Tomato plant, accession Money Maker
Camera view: horizontal (90 deg, fisheye); turntable rotation: 180 degrees
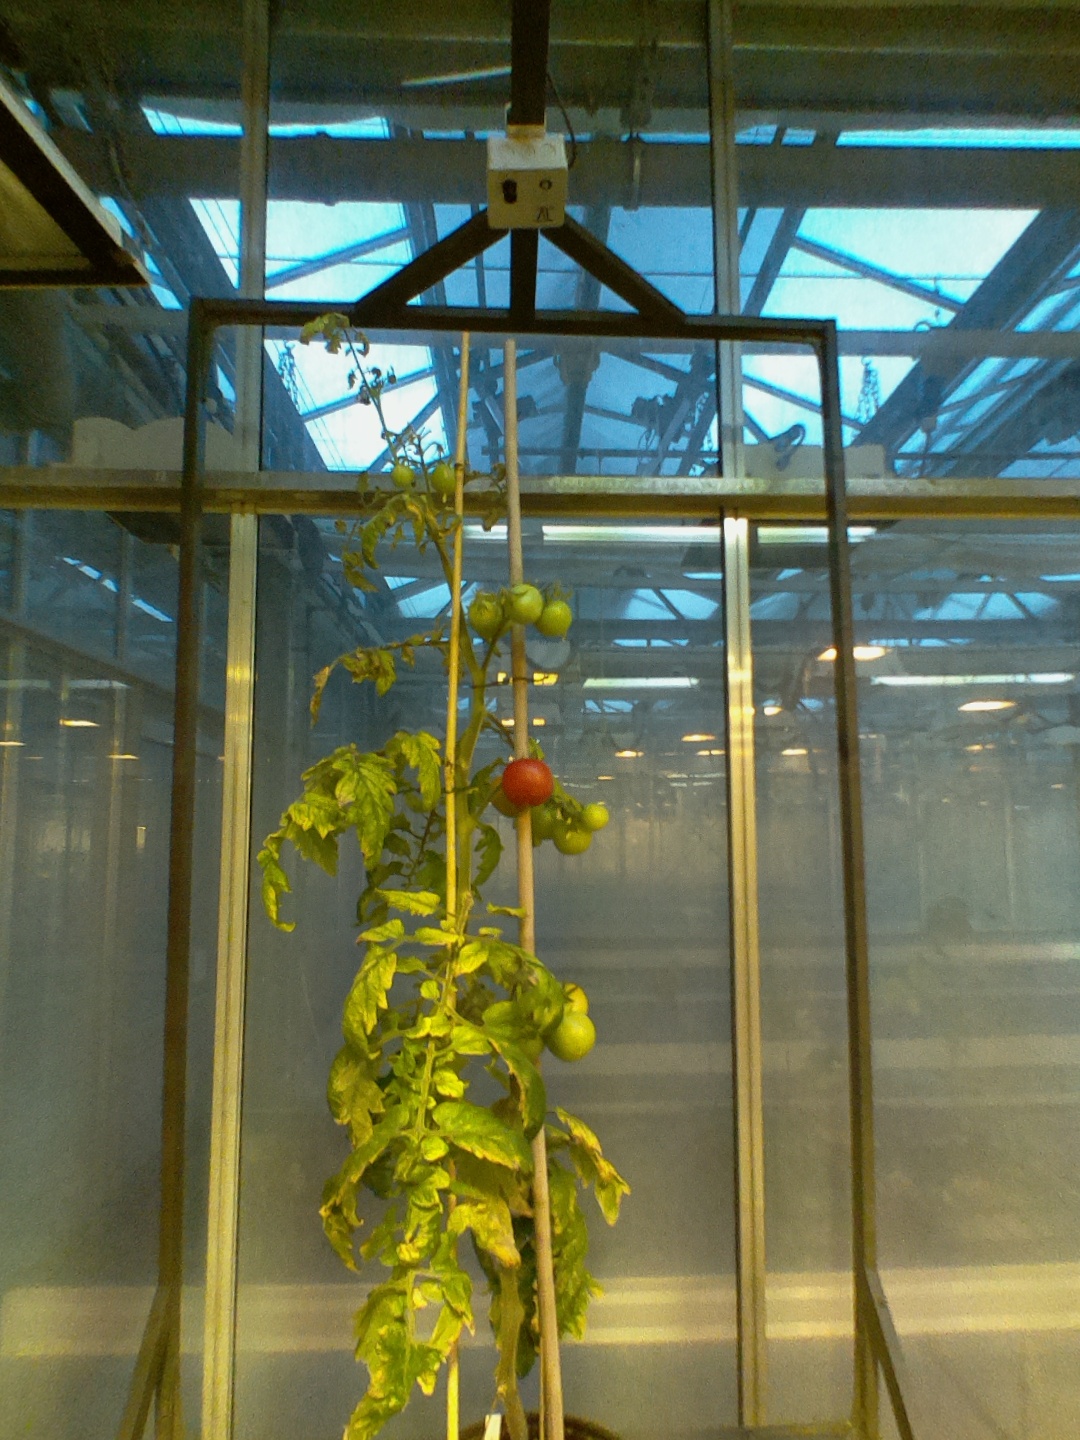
BBCH growth stage 81: 10%-20% of fruits show typical fully ripe color